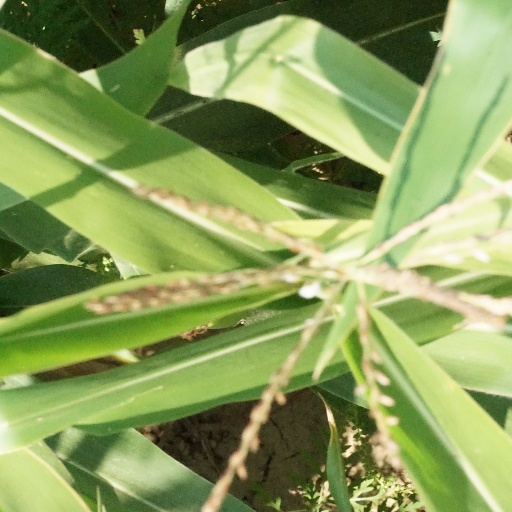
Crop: maize; corn